Foster City, California

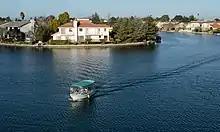
Boating is a popular activity in the city's lagoons.

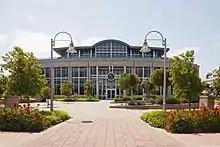
City Hall of Foster City

Foster City has 24 parks occupying more than , including many public tennis courts, baseball and soccer fields, basketball courts, and rollerblading/biking trails along the San Francisco Bay.